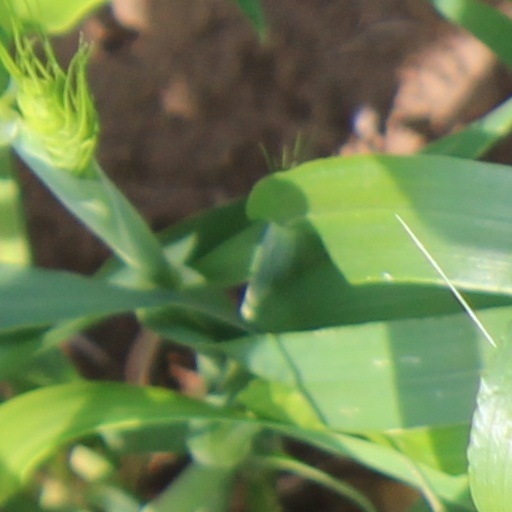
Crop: wheat